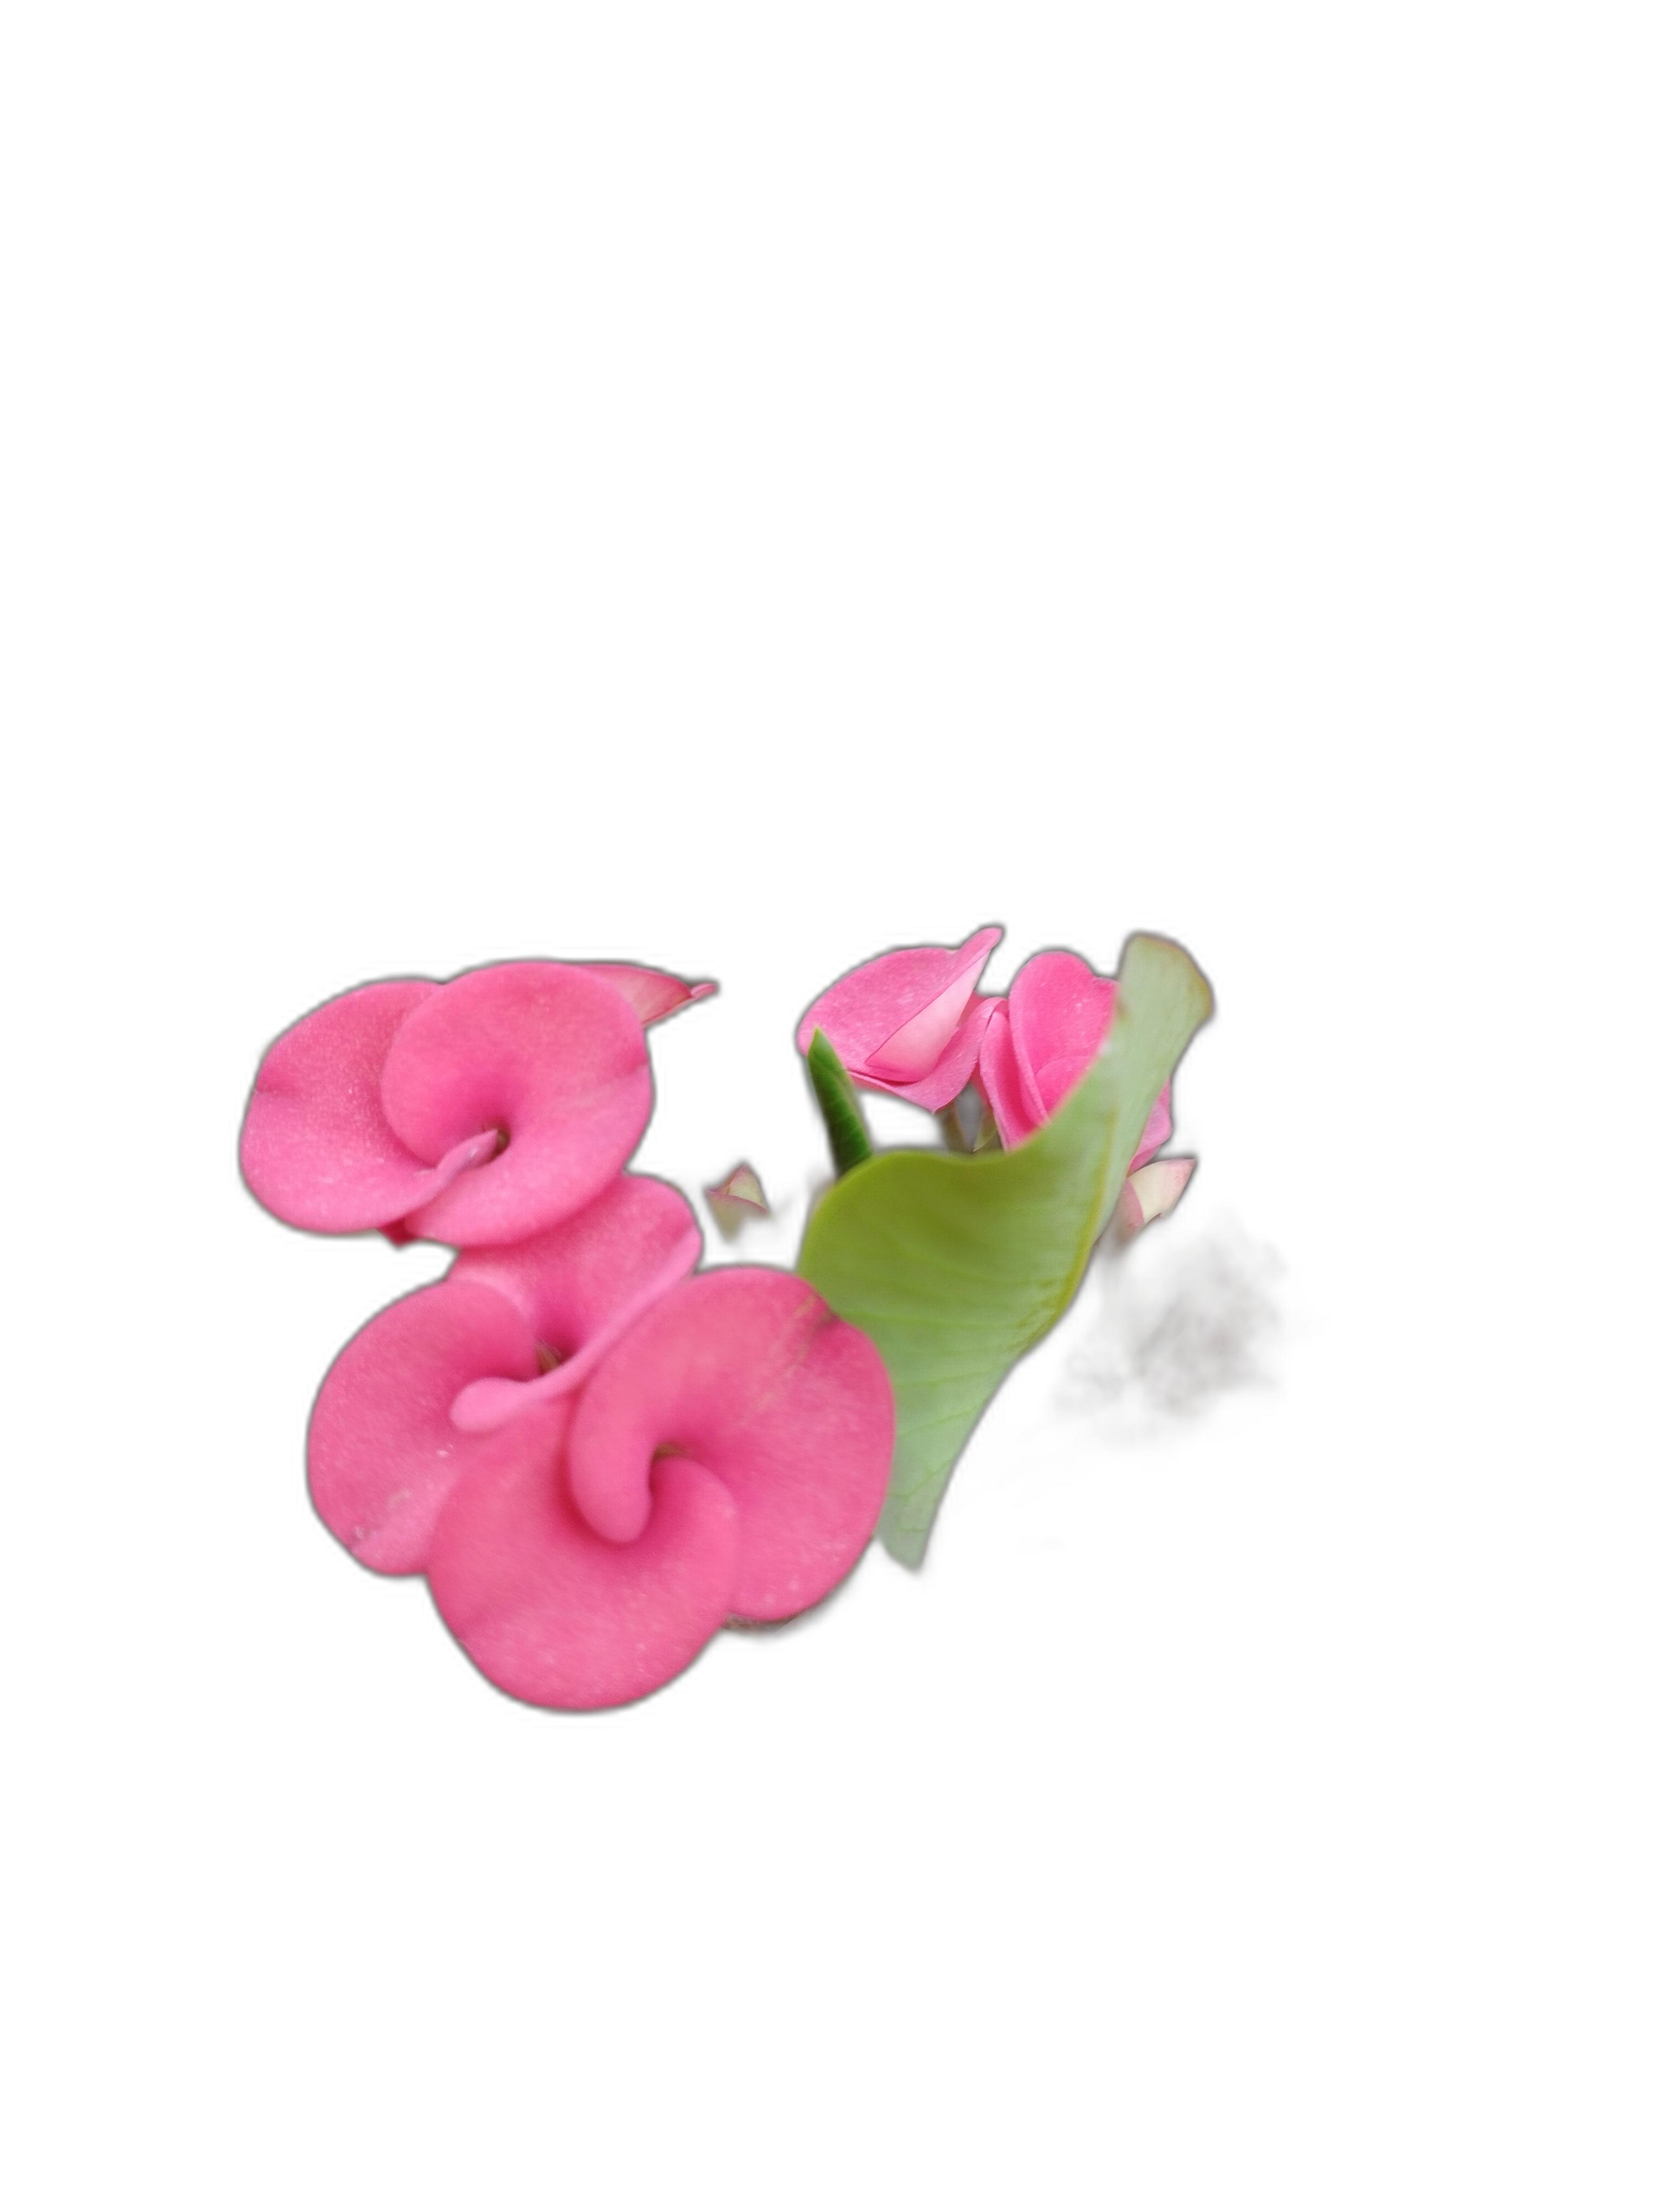
Label: Crown of thorns